Cycling at the 1900 Summer Olympics – Men's sprint

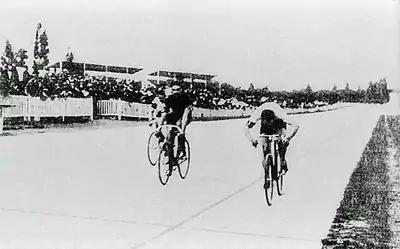

The quarterfinals were also held on the first day of competition, 11 September. They began at 2 p.m. Only the winning cyclist of each of the 9 quarterfinals advanced to the semifinals.